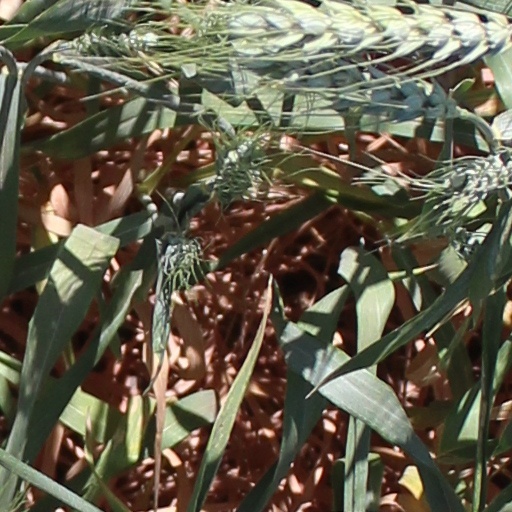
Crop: wheat